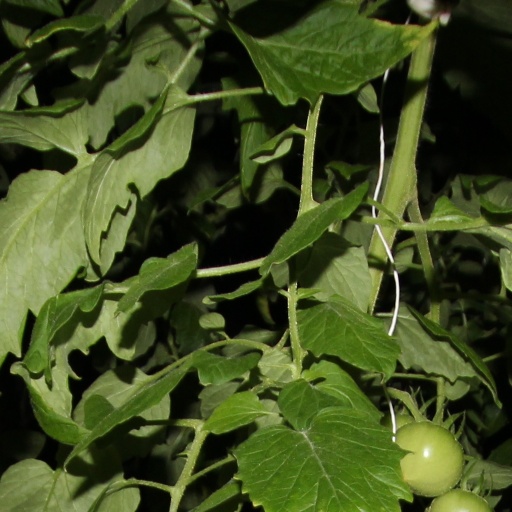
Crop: tomato